C6orf136

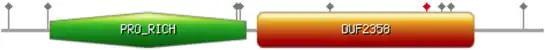
Schematic illustration of the C6orf136 protein with proline rich domain and DU2358 domain. The gray markers indicate predicted phosphorylation sites, and the red marker indicates a predicted SUMOylation site. Image made with Prosite MyDomains tool.

The conserved DUF2358 domain of C6orf136 contains an equal mix of alpha helices and beta sheets interspersed in that region. The N-terminus of the protein contained primarily alpha helices, but was poorly conserved across species.